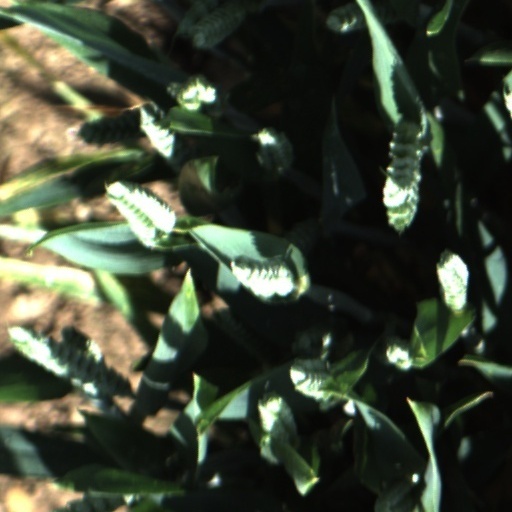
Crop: wheat